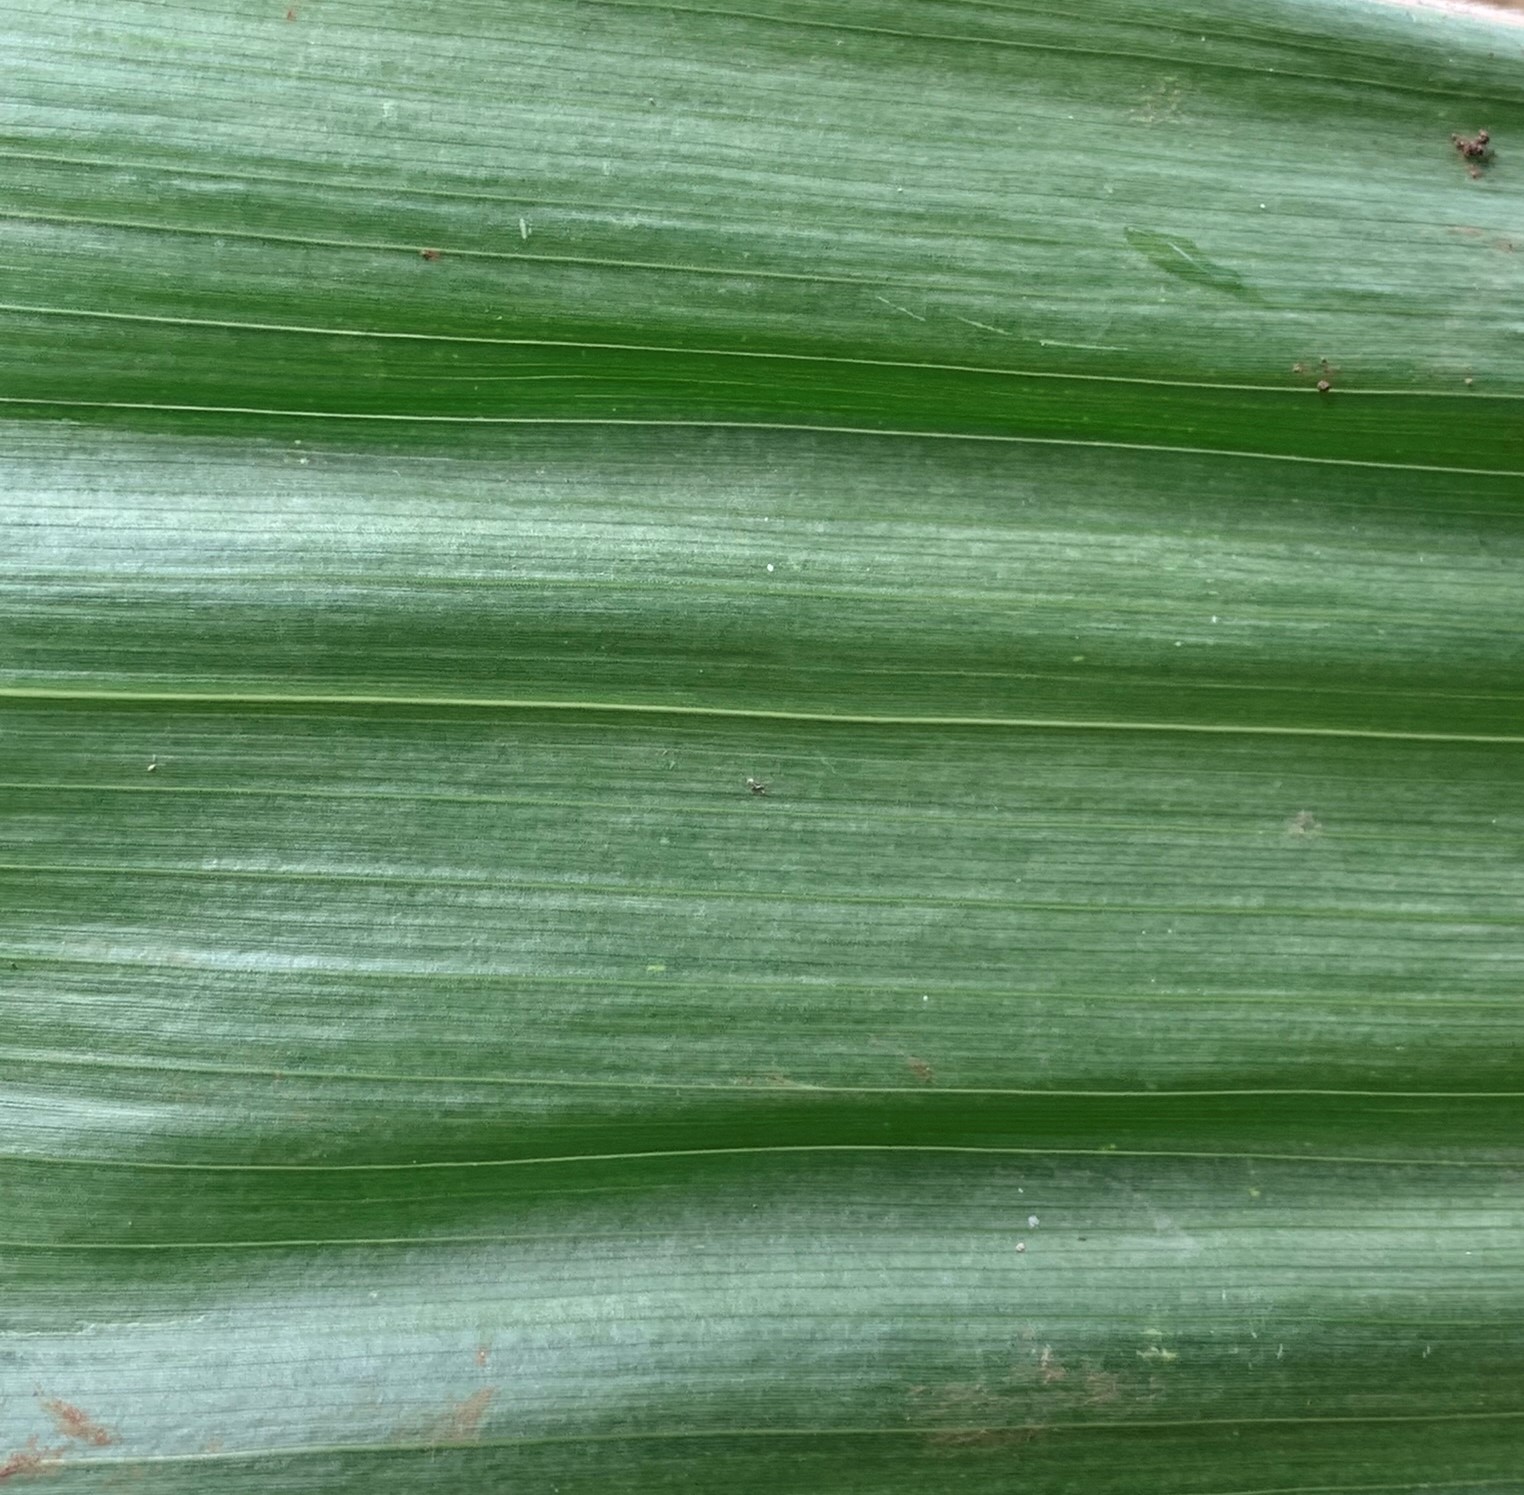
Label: Healthy